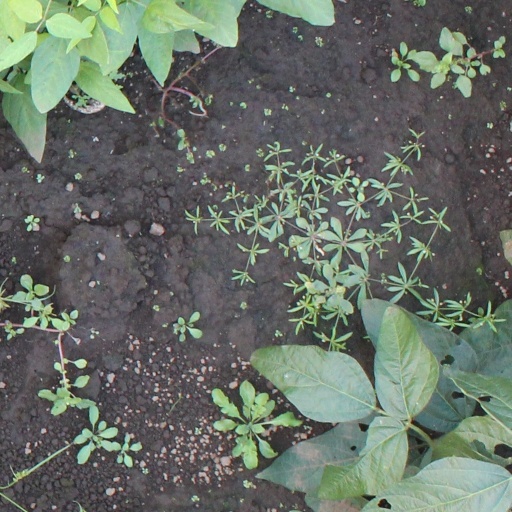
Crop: soybean